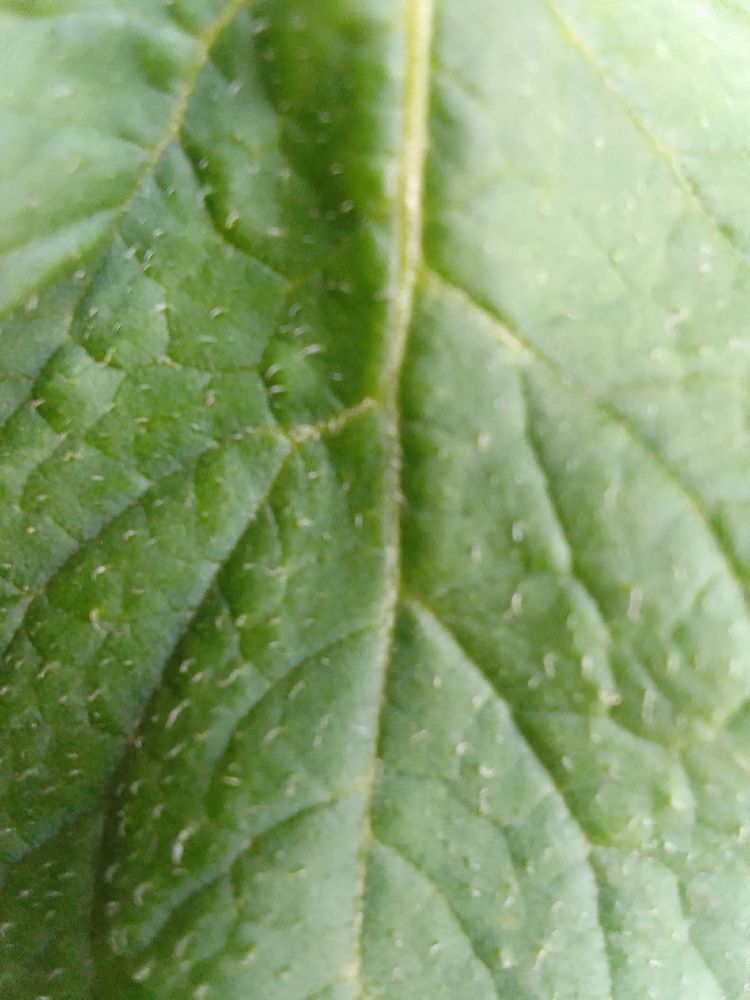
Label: Healthy